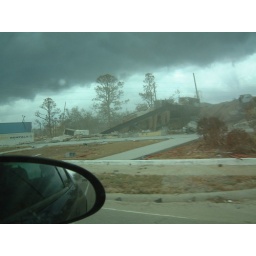
houses destroyed under a black sky